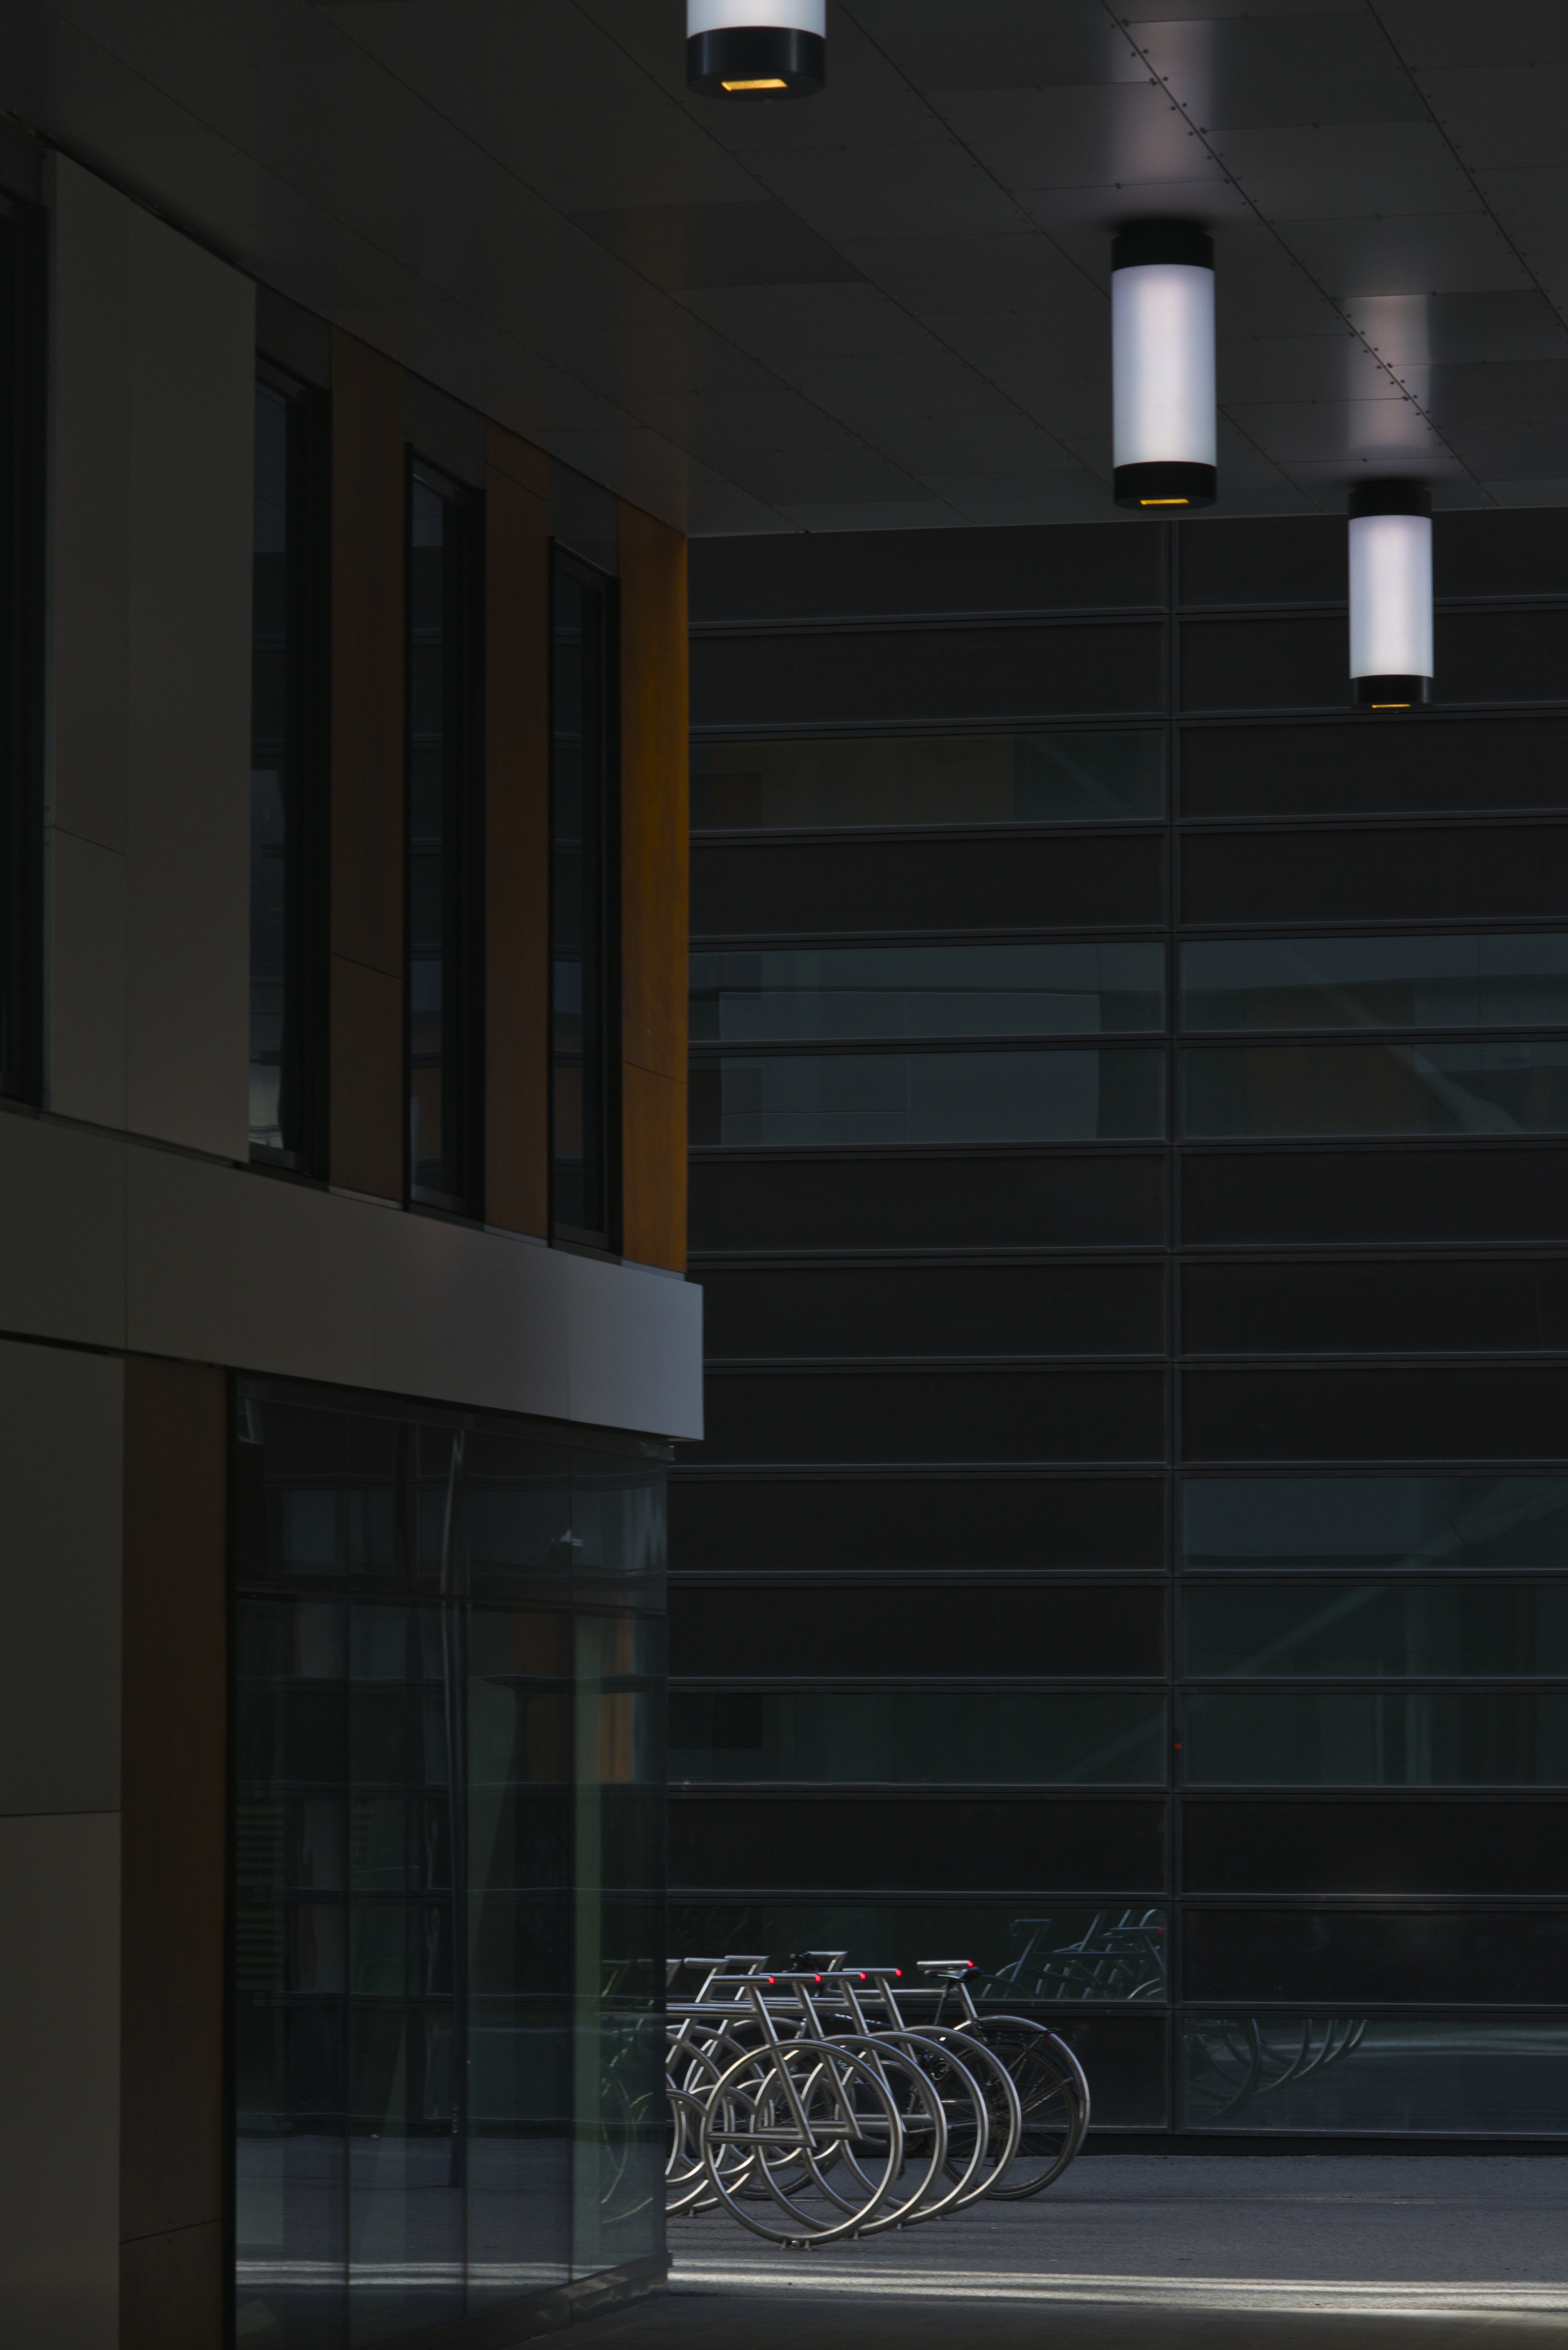
light, architecture, house, window, glass, view, building, bicycle, color, facade, darkness, blue, professional, nikon, lonely, lighting, modern, lightning, interior design, capital, grey, design, bicycles, symmetry, look, capture, shape, norway, norge, oslo, barcode, daylighting, window covering